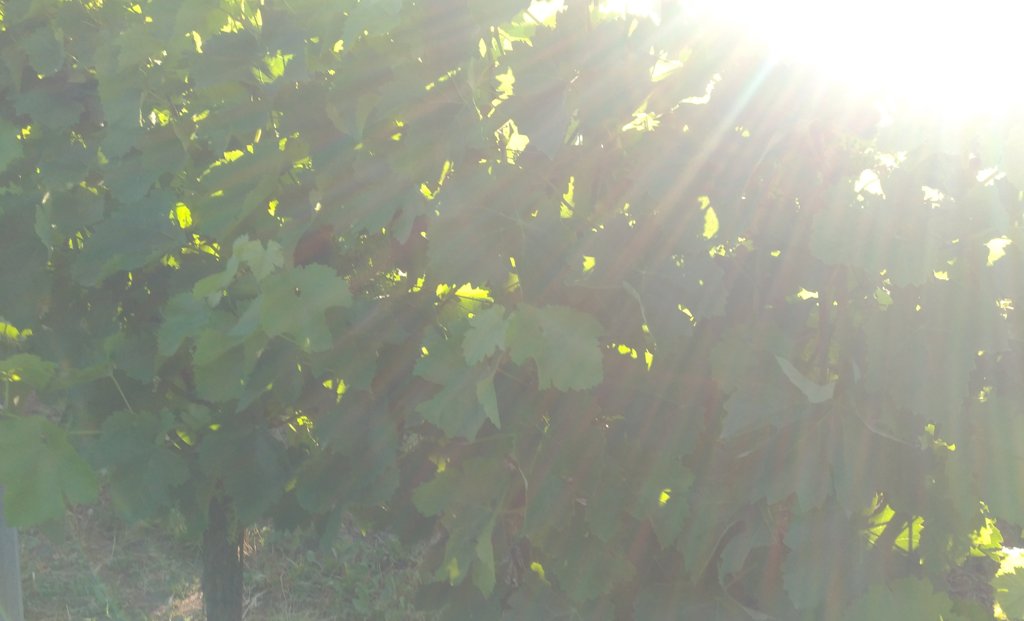
Berries visible: 0
Grape clusters: 0